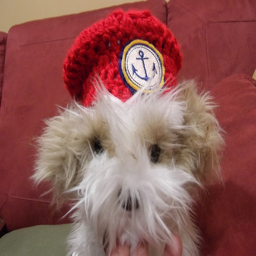
he 's like a ball of fur !